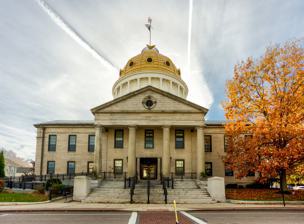
Building: Norfolk County Courthouse
Country: United States of America
Year built: 1827
For the predecessor courthouse, see Norfolk County Courthouse (1795) . United States historic place Norfolk County Courthouse U.S. National Register of Historic Places U.S. National Historic Landmark Show map of Massachusetts Show map of the United States Location Dedham, Massachusetts Coordinates 42°14′55″N 71°10′36″W / 42.24861°N 71.17667°W / 42.24861; -71.17667 Built 1827 Architect Willard, Solomon Architectural style Greek Revival NRHP reference No. 72001312 Significant dates Added to NRHP November 28, 1972 Designated NHL November 28, 1972 The Norfolk County Courthouse , also known as the William D. Delahunt Courthouse , is a National Historic Landmark at 650 High Street in Dedham, Massachusetts .  It currently houses the Norfolk County Superior Court.  It is significant as a well-preserved Greek Revival courthouse of the 1820s, and as the site a century later of the famous Sacco-Vanzetti trial .  The building was declared a National Historic Landmark in 1972, and is listed on the National Register of Historic Places . It replaced an earlier courthouse, built in 1795 . Building Original construction When it became apparent that the old County Courthouse was out of date, the Norfolk County Commissioners ordered a new one to be built. They originally were seeking a utilitarian building that would be fireproof and safe to store important documents. Local boosters, however, wanted a building that aligned with the town's rapidly improving self-image. The commissioners were persuaded that something more was required... than what was barely necessary; that... the state of this County, rapidly advancing in wealth and prosperity, required a liberal and judiciously expenditure for public accommodation, and that acquiring a taste for the fine arts was intimately connected with a refinement of manners and even with moral sentiment; that a magnificent temple of Justice would inspire an elevation of mind and contribute to cherish those feelings of reverence for the administration of the laws which it is so desirable to cultivate in a free community; the as the situation was in the most handsome and conspicuous place in the town, the building should be made in accordance with the architectural spirit of the times and comporting with the dignity and taste of the citizens of the County. The land for the courthouse, across the street from the existing one, was purchased from Frances Ames for $1,200. Ames later refused to sell the lot to the east at an asking price of $400, however. Masonic ceremonies, bell ringing and cannon fire accompanied the laying of the cornerstone on July 4, 1825. In a cavity made in the cornerstone, a leaden box was deposited containing The newspapers of the day. Webster's address on Bunker Hill. An account of that battle. A miniature beaver hat of the latest fashion. A marble keystone with Masonic emblems. Specimens of marble paper. A silver plate with an inscription. A piece of the Forefather's Rock. It was designed by Solomon Willard and was dedicated on February 20, 1827. It was a basic rectangular granite-walled structure, 48' by 98' and two stories tall, with Greek-temple porticoes at either end. Each 10' portico was supported by four Doric pillars. A bell made by Paul Revere was moved from the old courthouse to the new north portico, where it was tolled to announce court sessions. The interior had a hall running through the center paved with brick. On the eastern side were the offices of the Country Treasurer and the Clerk of Courts. On the western side were the Registry of Deeds and Probate Court. The courtroom was upstairs and featured an arched ceiling. The high sheriff had a desk in the room. From the outside it was an attractive building, but it was not a comfortable place to work. The only water was provided by a well on Court Street, and it did not have an adequate heating system. One employee complained that it was "barren and destitute of every convenience, demanded for health, comfort and decency." In 1846, an iron fence was installed around the perimeter. Renovations Renovations in 1854 added gas lights to the building and running water from an on-site well. Six years later, in 1860, the building was fireproofed to protect county records. A group of citizens petitioned the commissioners, asking them not to make any structural changes for fear of ruining the exterior aesthetics of the building. Despite this, the Commission decided to extend the north front of the building and to add wings on either side. The wings were ornamented with corner pilasters, and were done with sensitivity to the original design. A dome was also added at that time; it would be replaced during further enlargements in the 1890s. Following plans developed by Gridley J. F. Bryant , the building was enlarged again between 1892 and 1895 to its present H-shaped configuration, adding wings to the southern facade that matched those added in 1863 to the north. The 1863 dome was replaced at that time with the present one, and the interior of the building was given a decorative treatment with Greek motifs. The Revere bell was removed and donated to the Dedham Historical Society during this renovation. The dome was renovated in 2021. Notable trials Sacco and Vanzetti Main article: Sacco and Vanzetti Monument recognizing the Sacco and Vanzetti trial outside the courthouse. In May 1920 two Italian immigrants, Nicola Sacco and Bartolomeo Vanzetti , were arrested for a robbery that had taken place in South Braintree on April 20. In a highly charged trial which took place in this building, the two men proclaimed their innocence, and their leftist political views became a major element of the case. The two men were convicted and sentenced to death, causing an international outcry. After six years of legal wrangling, the two men were electrocuted in 1927. The building has been relatively little altered since the time of the trial.  Its most notable change is the removal from the courtroom of the cages that held the prisoners. Karen Read When Karen Read was tried for the murder of John O'Keefe in 2024, the case drew a great deal of media attention and protesters who believed Read was innocent and was being framed by the Canton Police Department . The judge in the case, Beverly Cannone, ordered a 200-foot buffer zone to be established around the courthouse to "reduce the risk of exposing witnesses or jurors in this case to such outside influences." Other The Grand Army of the Republic's Charles W. Carroll Post 144 stands on the courthouse steps to celebrate the 250th Anniversary of the settlement of Dedham. When Rufus Choate was arguing a case, the older students at Dedham High School would be dismissed from class to listen to his orations. From 1834 to 1847, the Dedham Institution for Savings was housed in the basement. In the mid-1800s, Ezra W. Sampson was the clerk of courts and George Alden was the court crier. For a time, the base of the Pillar of Liberty was moved to the northwest corner of the grounds. In the mid-1800s, the Revere bell was tolled from the moment the judge was seen approaching on High Street until he was seated on the bench. When entering the courtroom, he was preceded by the sheriff, who carried a sword. When the judge was seated, the sheriff stood the sword (or occasionally a round white rod) upright in its standard and said "Court!" in a loud voice. Television-Judge Joseph Wapner sat on the bench in the courthouse in July 1989 to film five episodes of The People's Court . Wapner heard "The Case of the Smelly Throw Pillows," "The Case of the Bad Windshield Replacement," and others. On October 16, 2022, the courthouse was named in honor of William Delahunt , the former Norfolk County District Attorney. A ceremony was held across the street at the First Church and Parish in Dedham . See also List of National Historic Landmarks in Massachusetts National Register of Historic Places listings in Norfolk County, Massachusetts Notes